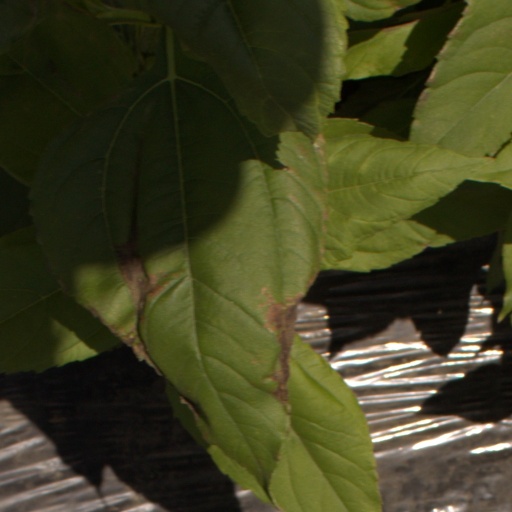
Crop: Jerusalem artichoke